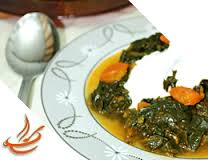
Yemek: ispanak